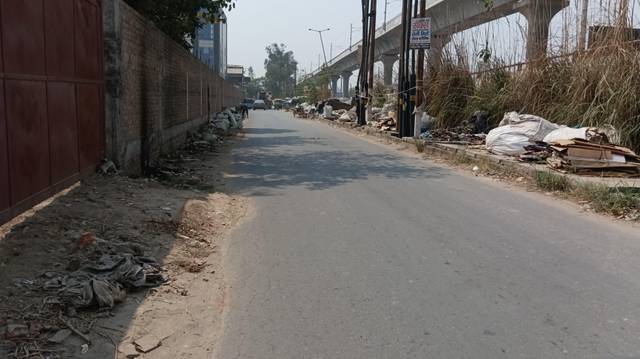
Region: India
Coordinates: 28.694, 77.441